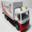
Label: truck